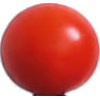
Label: Tomato Cherry Red 1